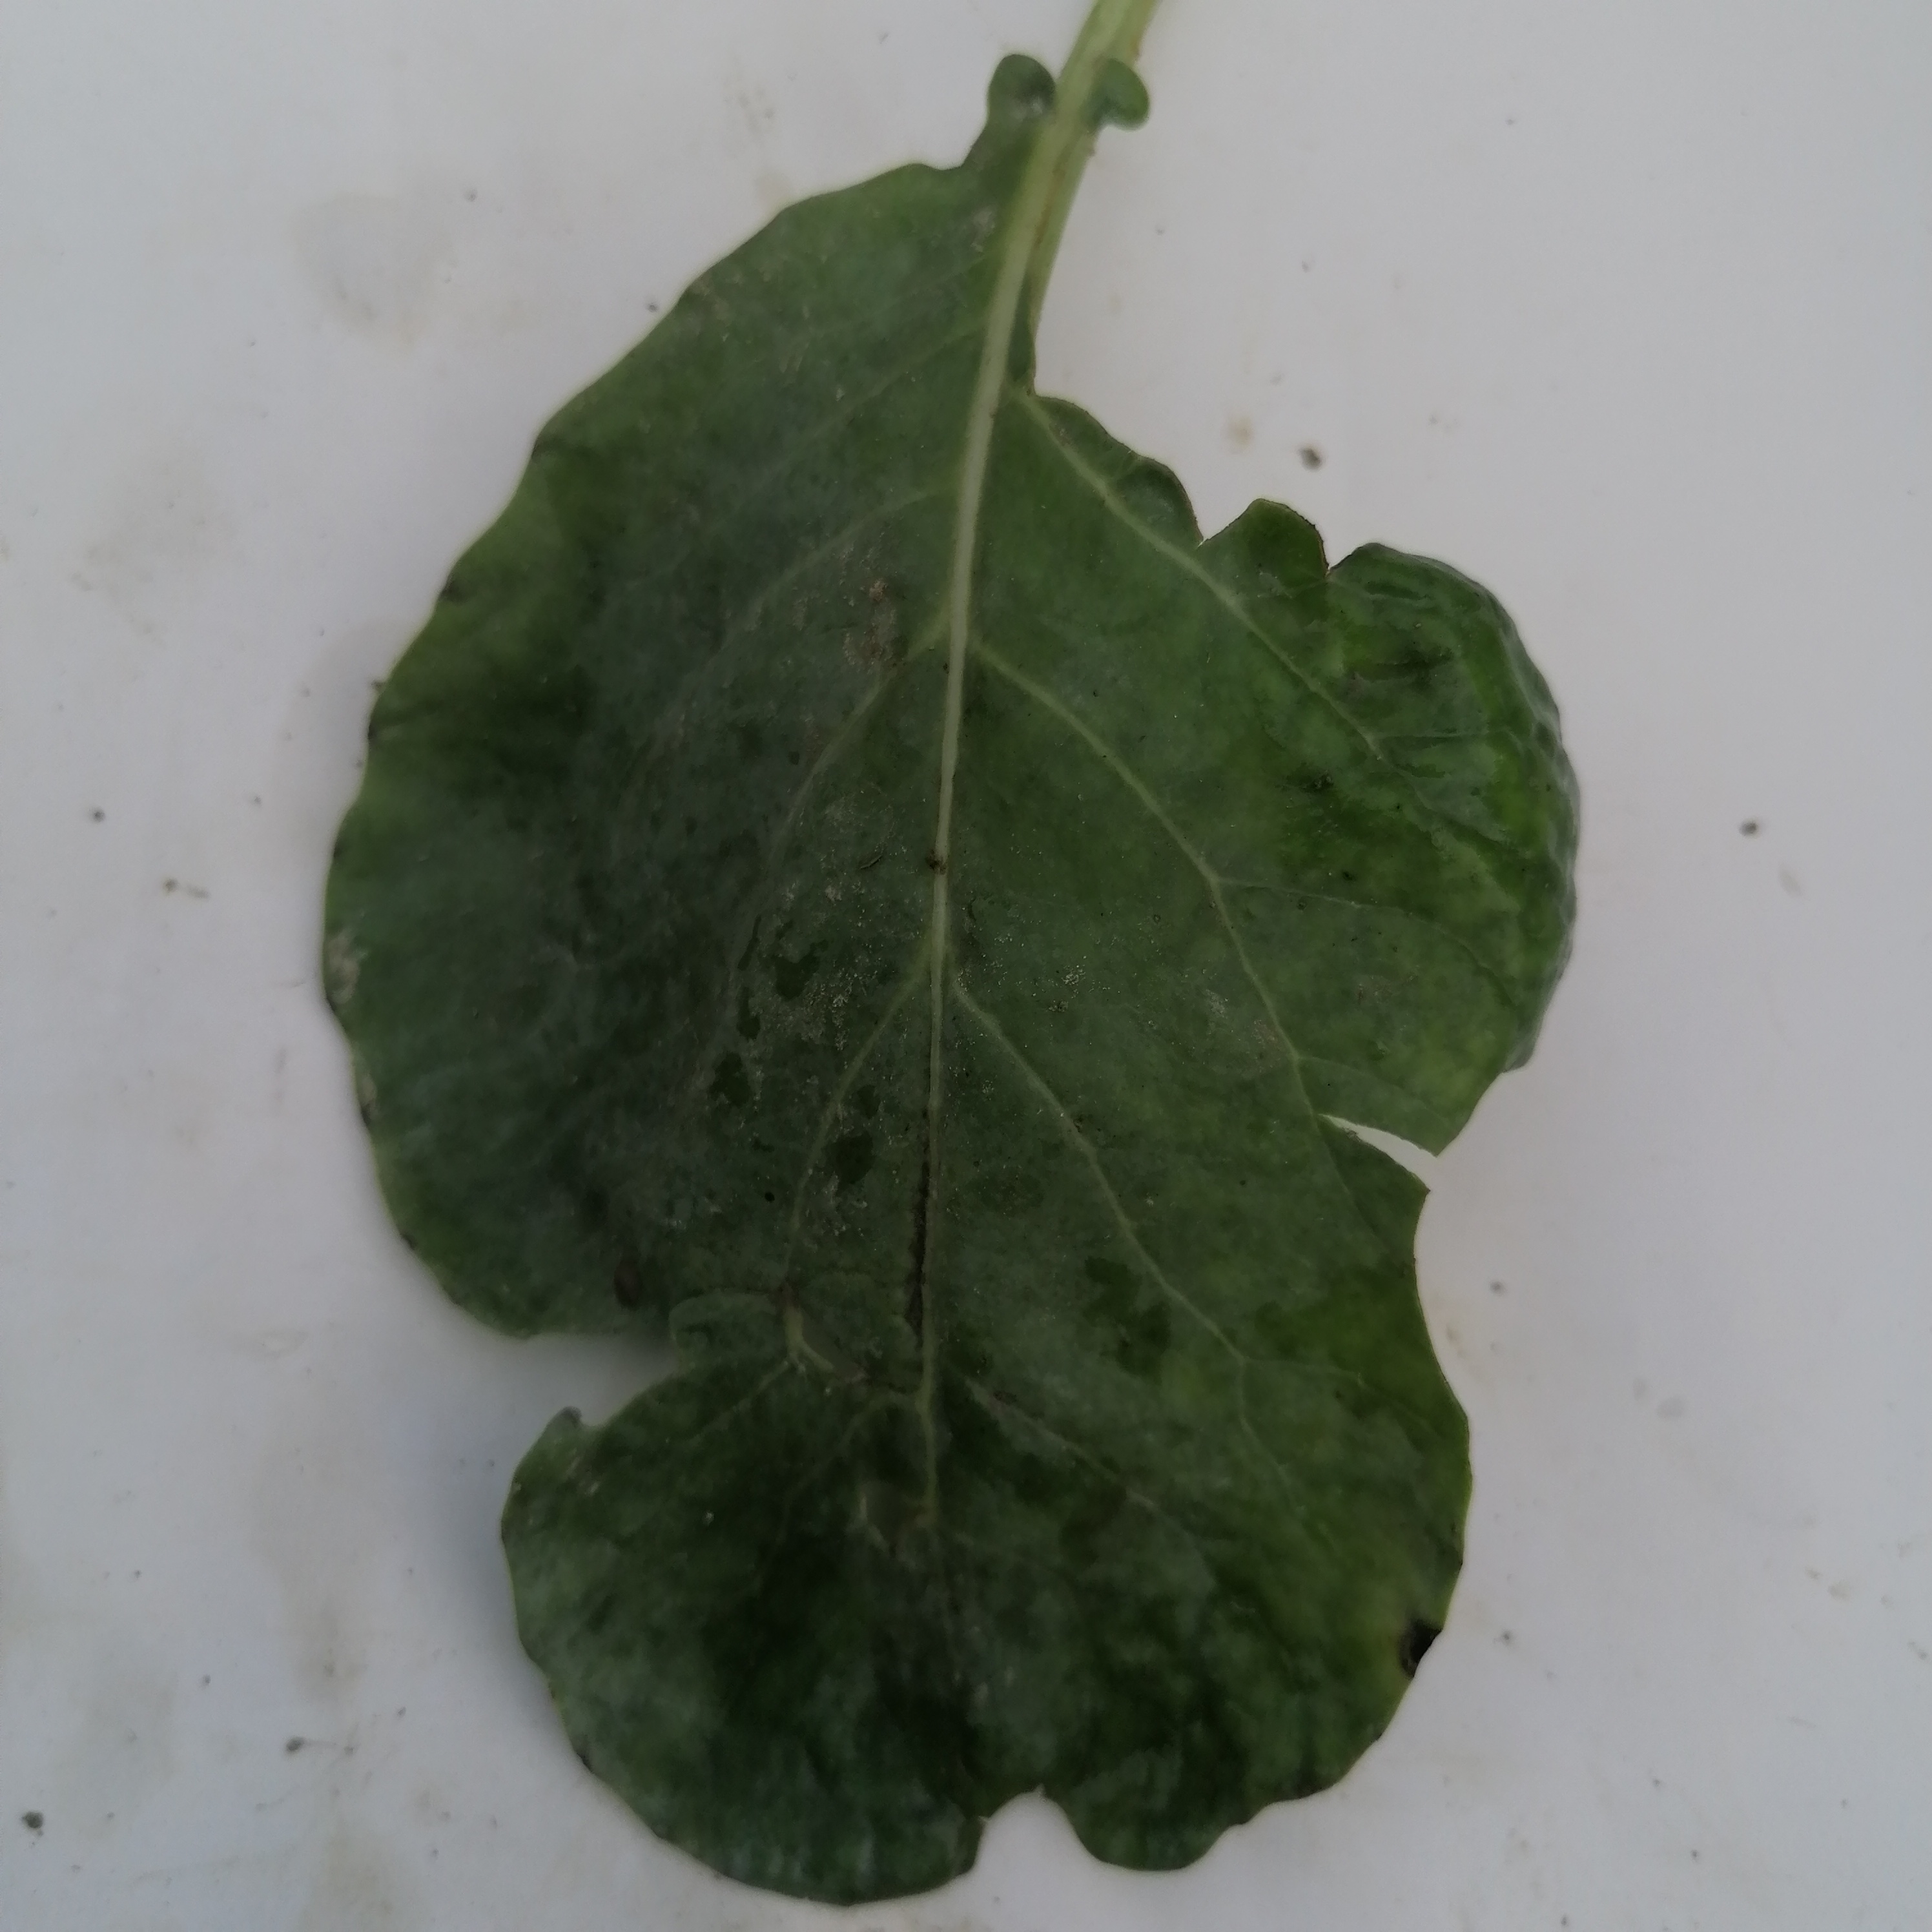
Label: Insect Hole